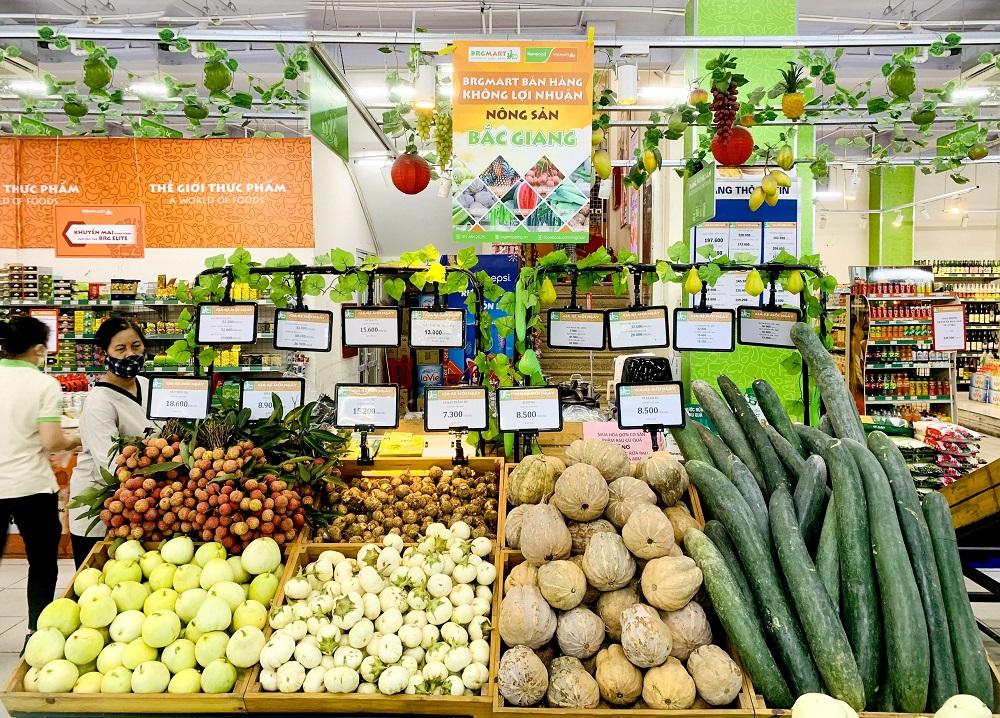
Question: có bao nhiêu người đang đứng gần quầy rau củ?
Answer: có hai người đang đứng gần quầy rau củ